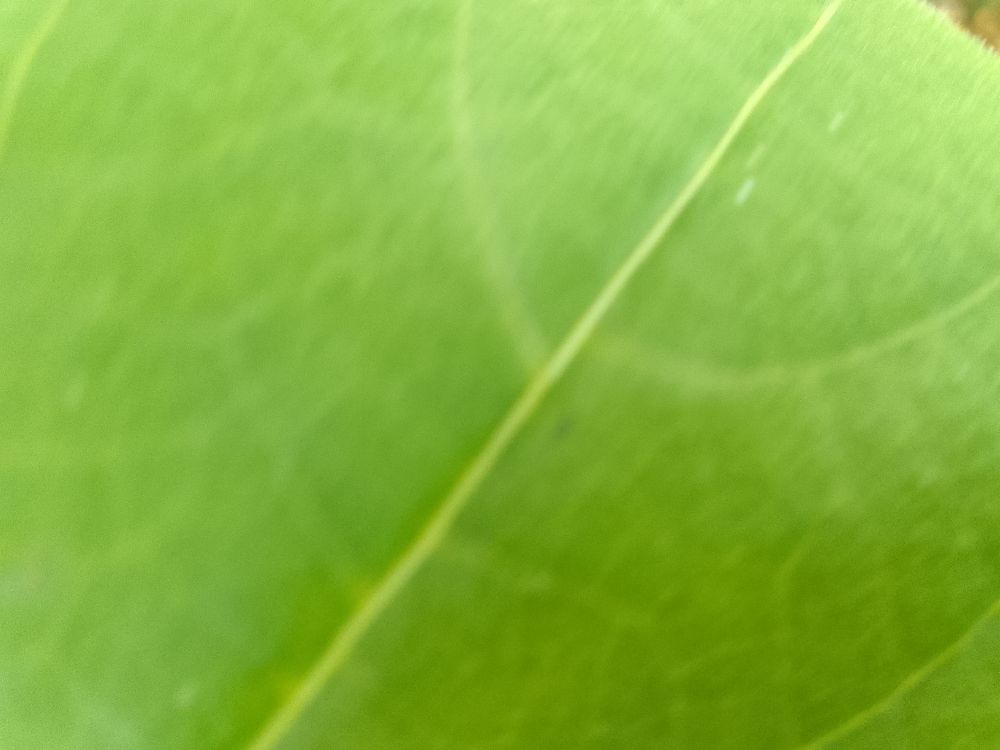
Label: healthy